Euastacus sulcatus

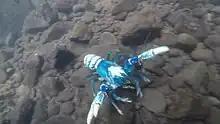
The Defensive position of a Spiny Lamington Crayfish (Underwater)

The species occurs in streams and creeks at altitudes above in rainforests.